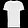
Label: T - shirt / top